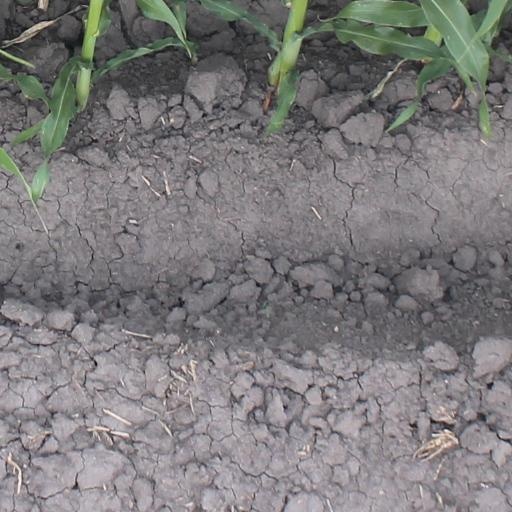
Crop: maize; corn